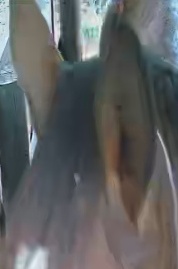
Face region: ears (position_of_ears)
Pain indicator: not_present